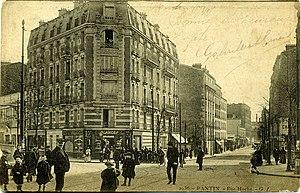
Pantin: Rue Hoche et rue Victor-Hugo
La rue Victor-Hugo est l'une des artères principales de Pantin.